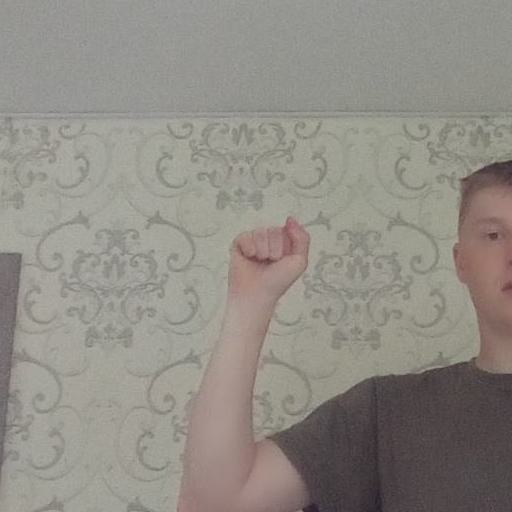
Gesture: fist